George Malcolm (musician)

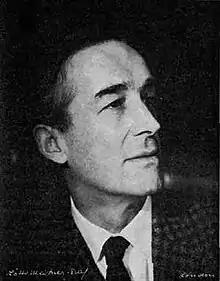
George Malcolm

George John Malcolm CBE KSG (28 February 191710 October 1997) was an English pianist, organist, composer, harpsichordist, and conductor.